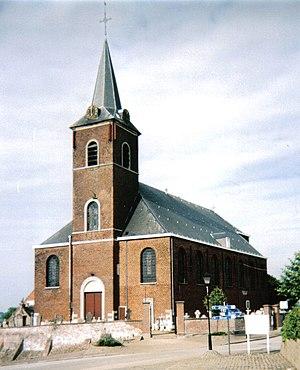
Markedal est une commune néerlandophone de Belgique située en Région flamande, dans la province de Flandre-Orientale.